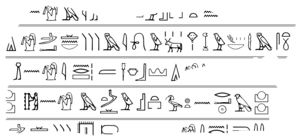
Pierre du Musée égyptien du Caire sur laquelle est mentionnée l'existence de la chambre d'Horus dans ""le Mystère de la Grande Pyramide (t. I)""."
Le Mystère de la Grande Pyramide est la deuxième aventure de la série de bande dessinée Blake et Mortimer, scénarisée et dessinée par Edgar P. Jacobs. Elle est composée des quatrième et cinquième albums de la série.